David Thorburn (banker)

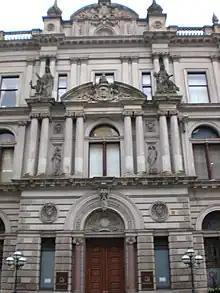
Headquarters of the Clydesdale Bank, Glasgow

Joining the Clydesdale Bank as a trainee graduate in 1978 and moving to the Trustee Savings Bank, Scotland, in 1984, Thorburn returned to the Clydesdale in 1993 as a senior manager.